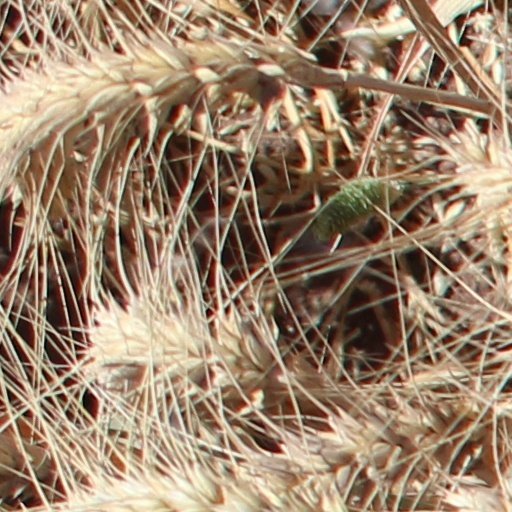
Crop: wheat